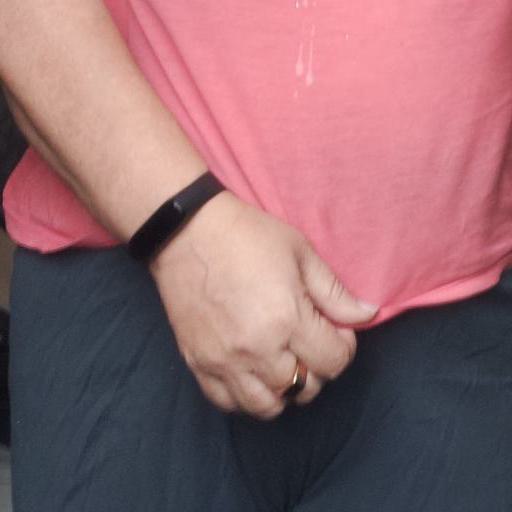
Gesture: no_gesture